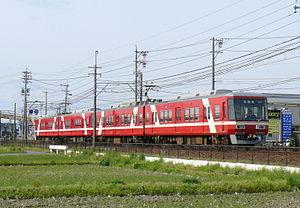
La ligne Enshū Railway est une ligne ferroviaire de la compagnie Enshū Railway située à Hamamatsu au Japon. Elle relie la gare de Shin-Hamamatsu à celle de Nishi-Kajima. Elle est également appelée ligne Nishi Kajima ou Akaden.